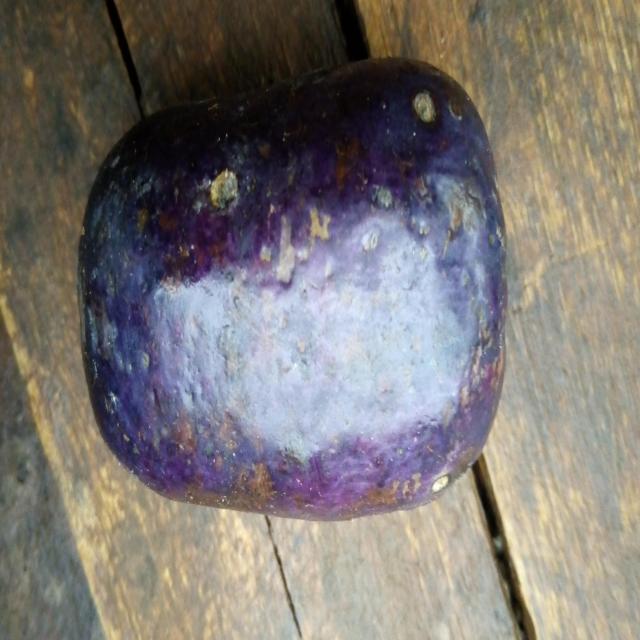
Plum grade: unaffected